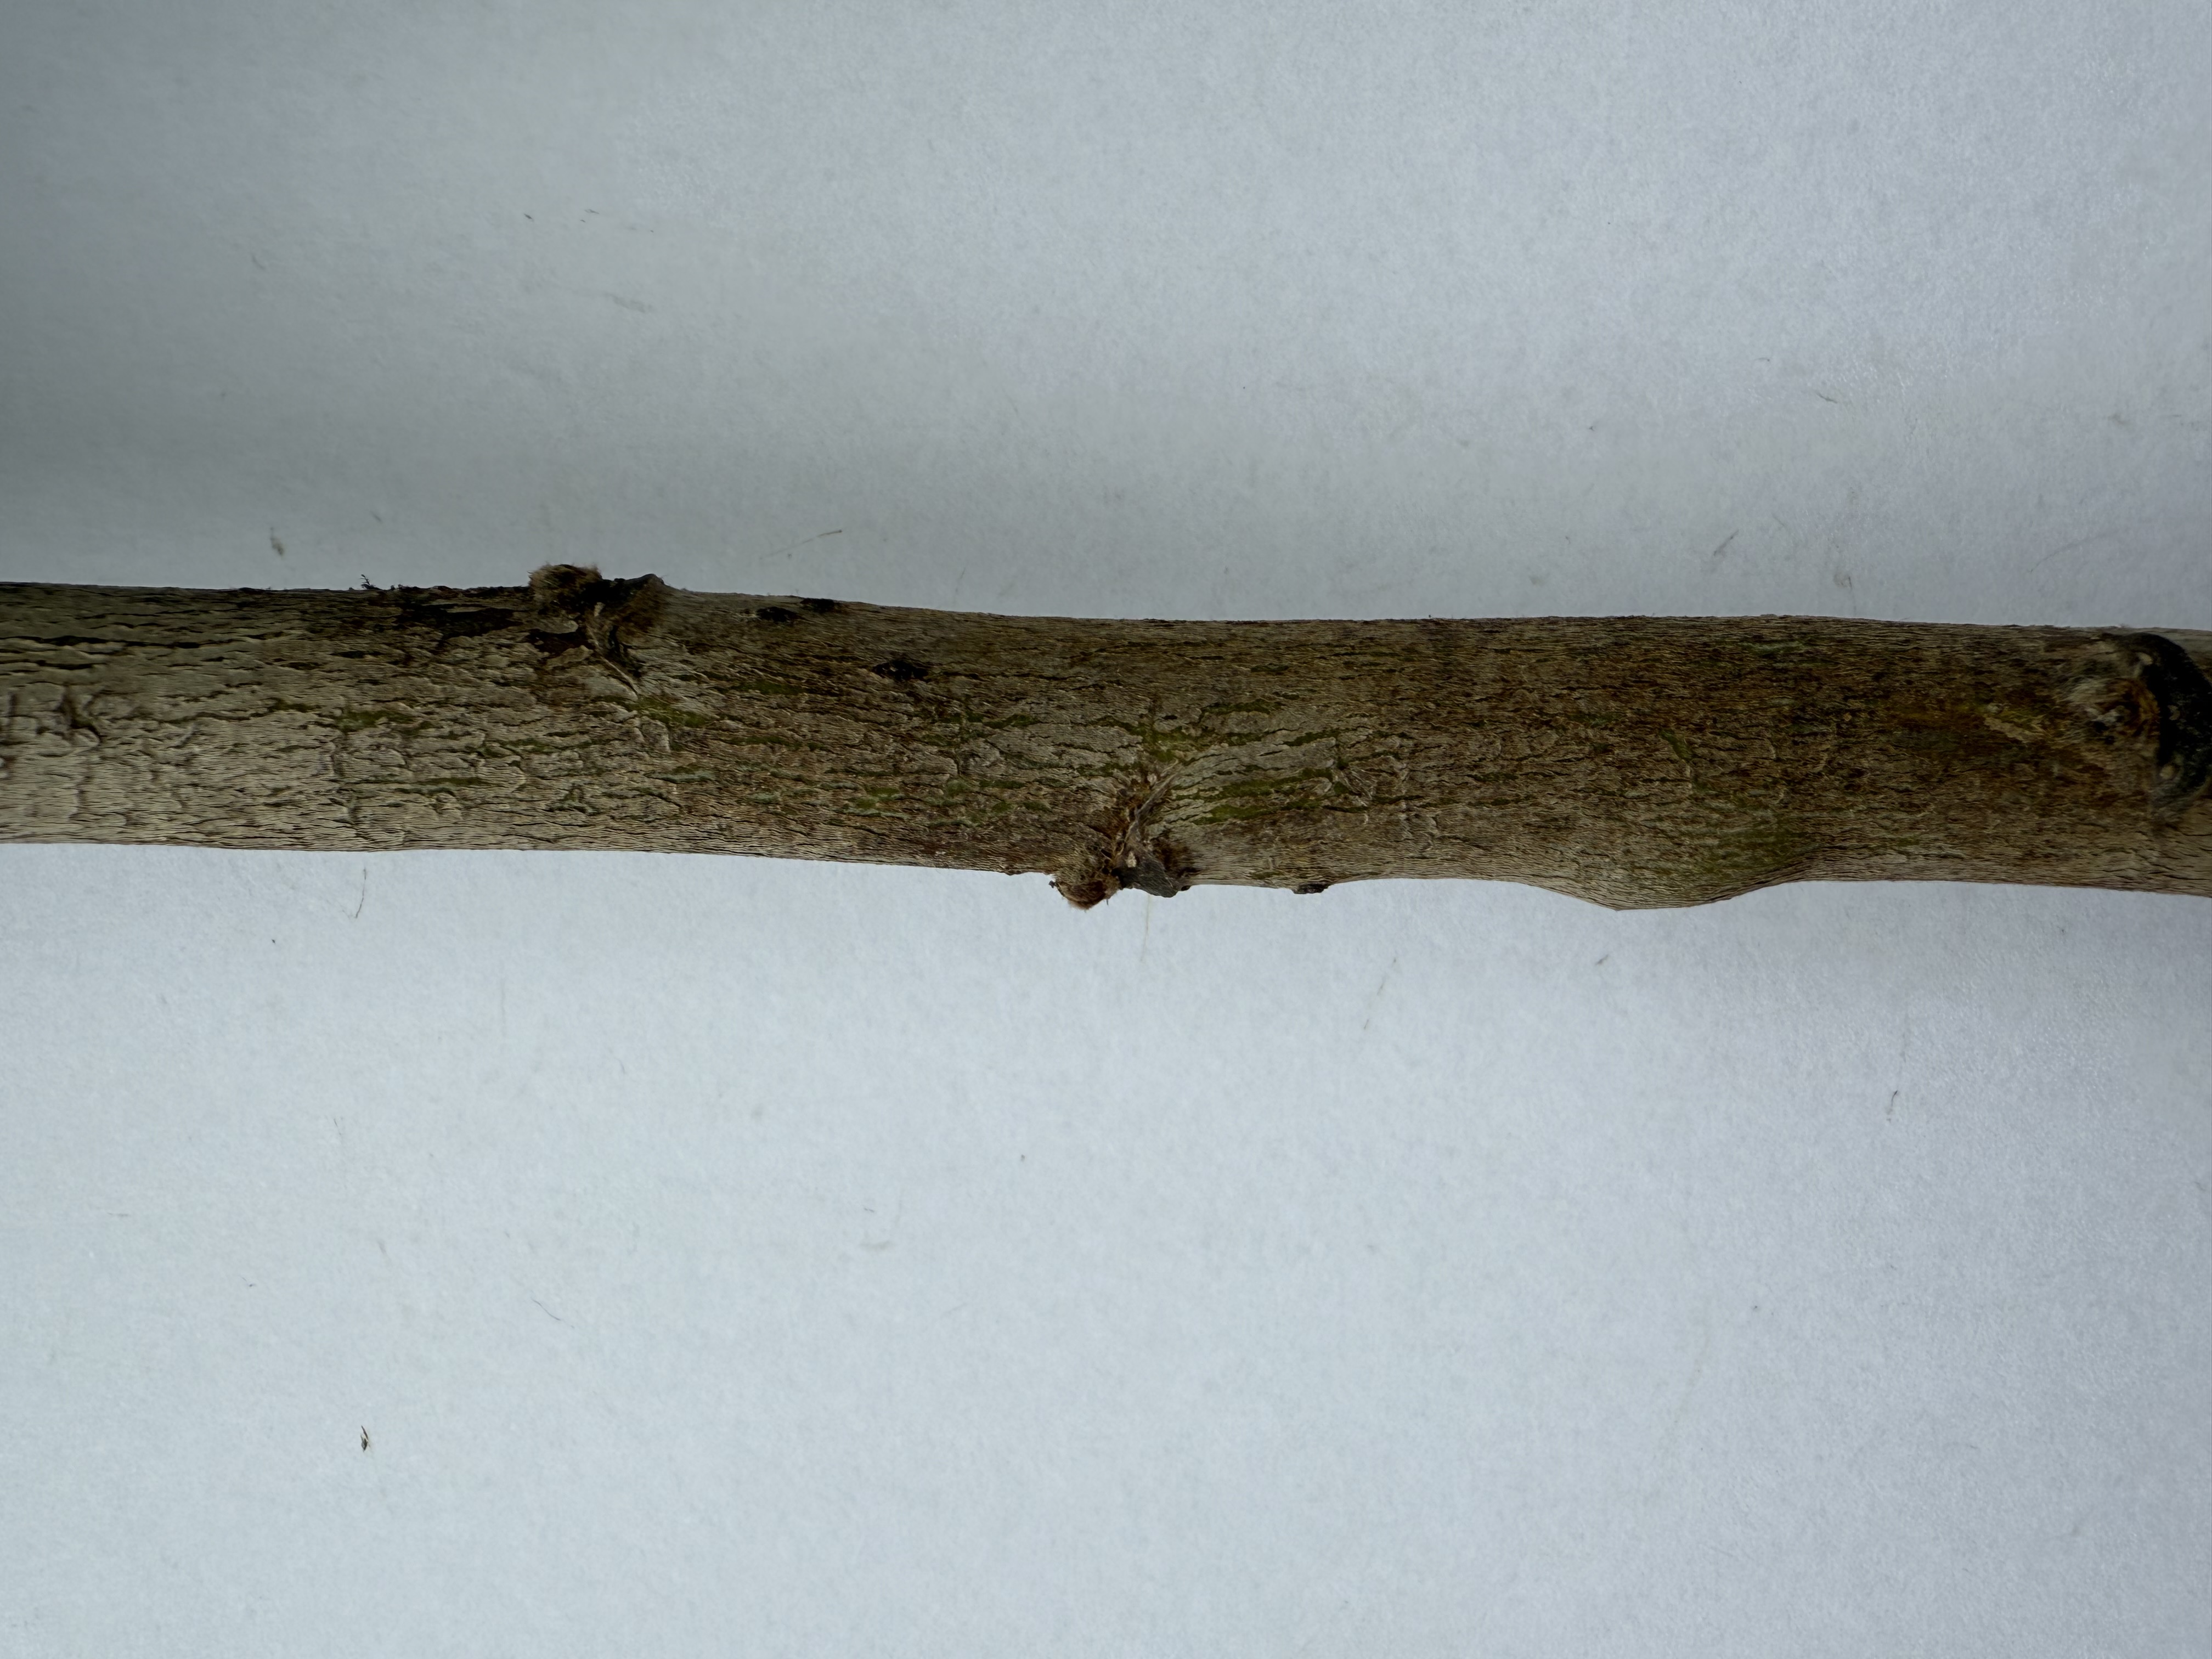
Variety: Loquat